Ermanno Aebi

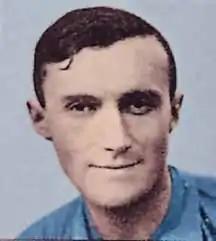
Aebi

Ermanno Aebi (13 January 1892 – 22 November 1976) was an Italian-Swiss footballer who played as a midfielder.